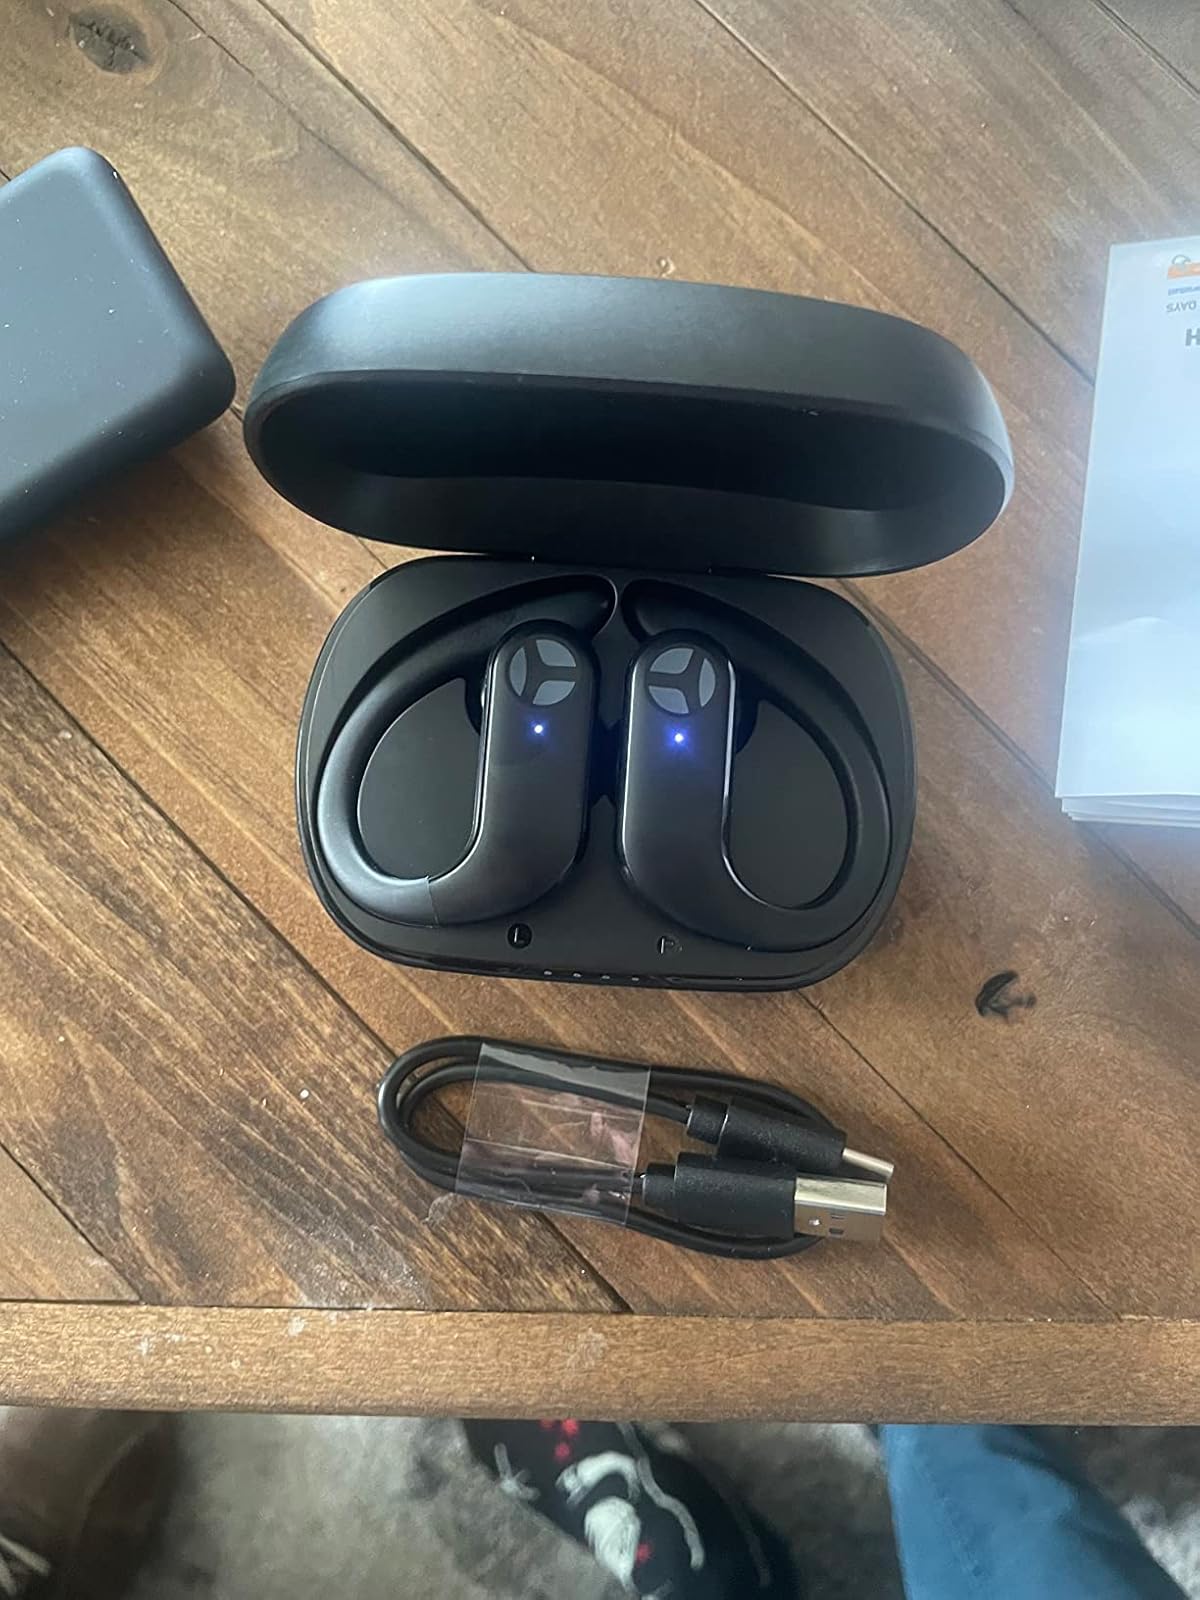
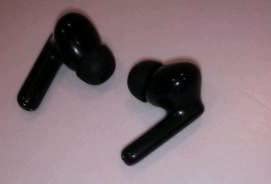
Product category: earbuds
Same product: no